Koichi Toyama

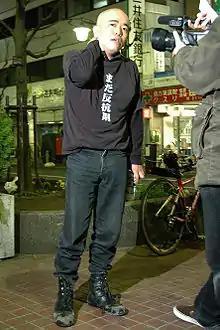
Kohichi during his 2007 campaign

As a candidate for Governor of Tokyo in 2007, Toyama Koichi was entitled to record a 5-minute televised campaign statement, during which he denounced majority rule and called upon Japan's political minority to join him in overthrowing the government.